Michael López-Alegría

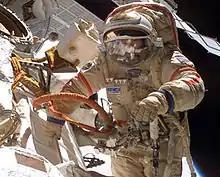
López-Alegría conducting EVA during Expedition 14.

At the end of his ISS mission, he commanded the longest flight by a Soyuz spacecraft, making Expedition 14 the longest expedition thus far. López-Alegría broke the record for longest spaceflight by an American astronaut.